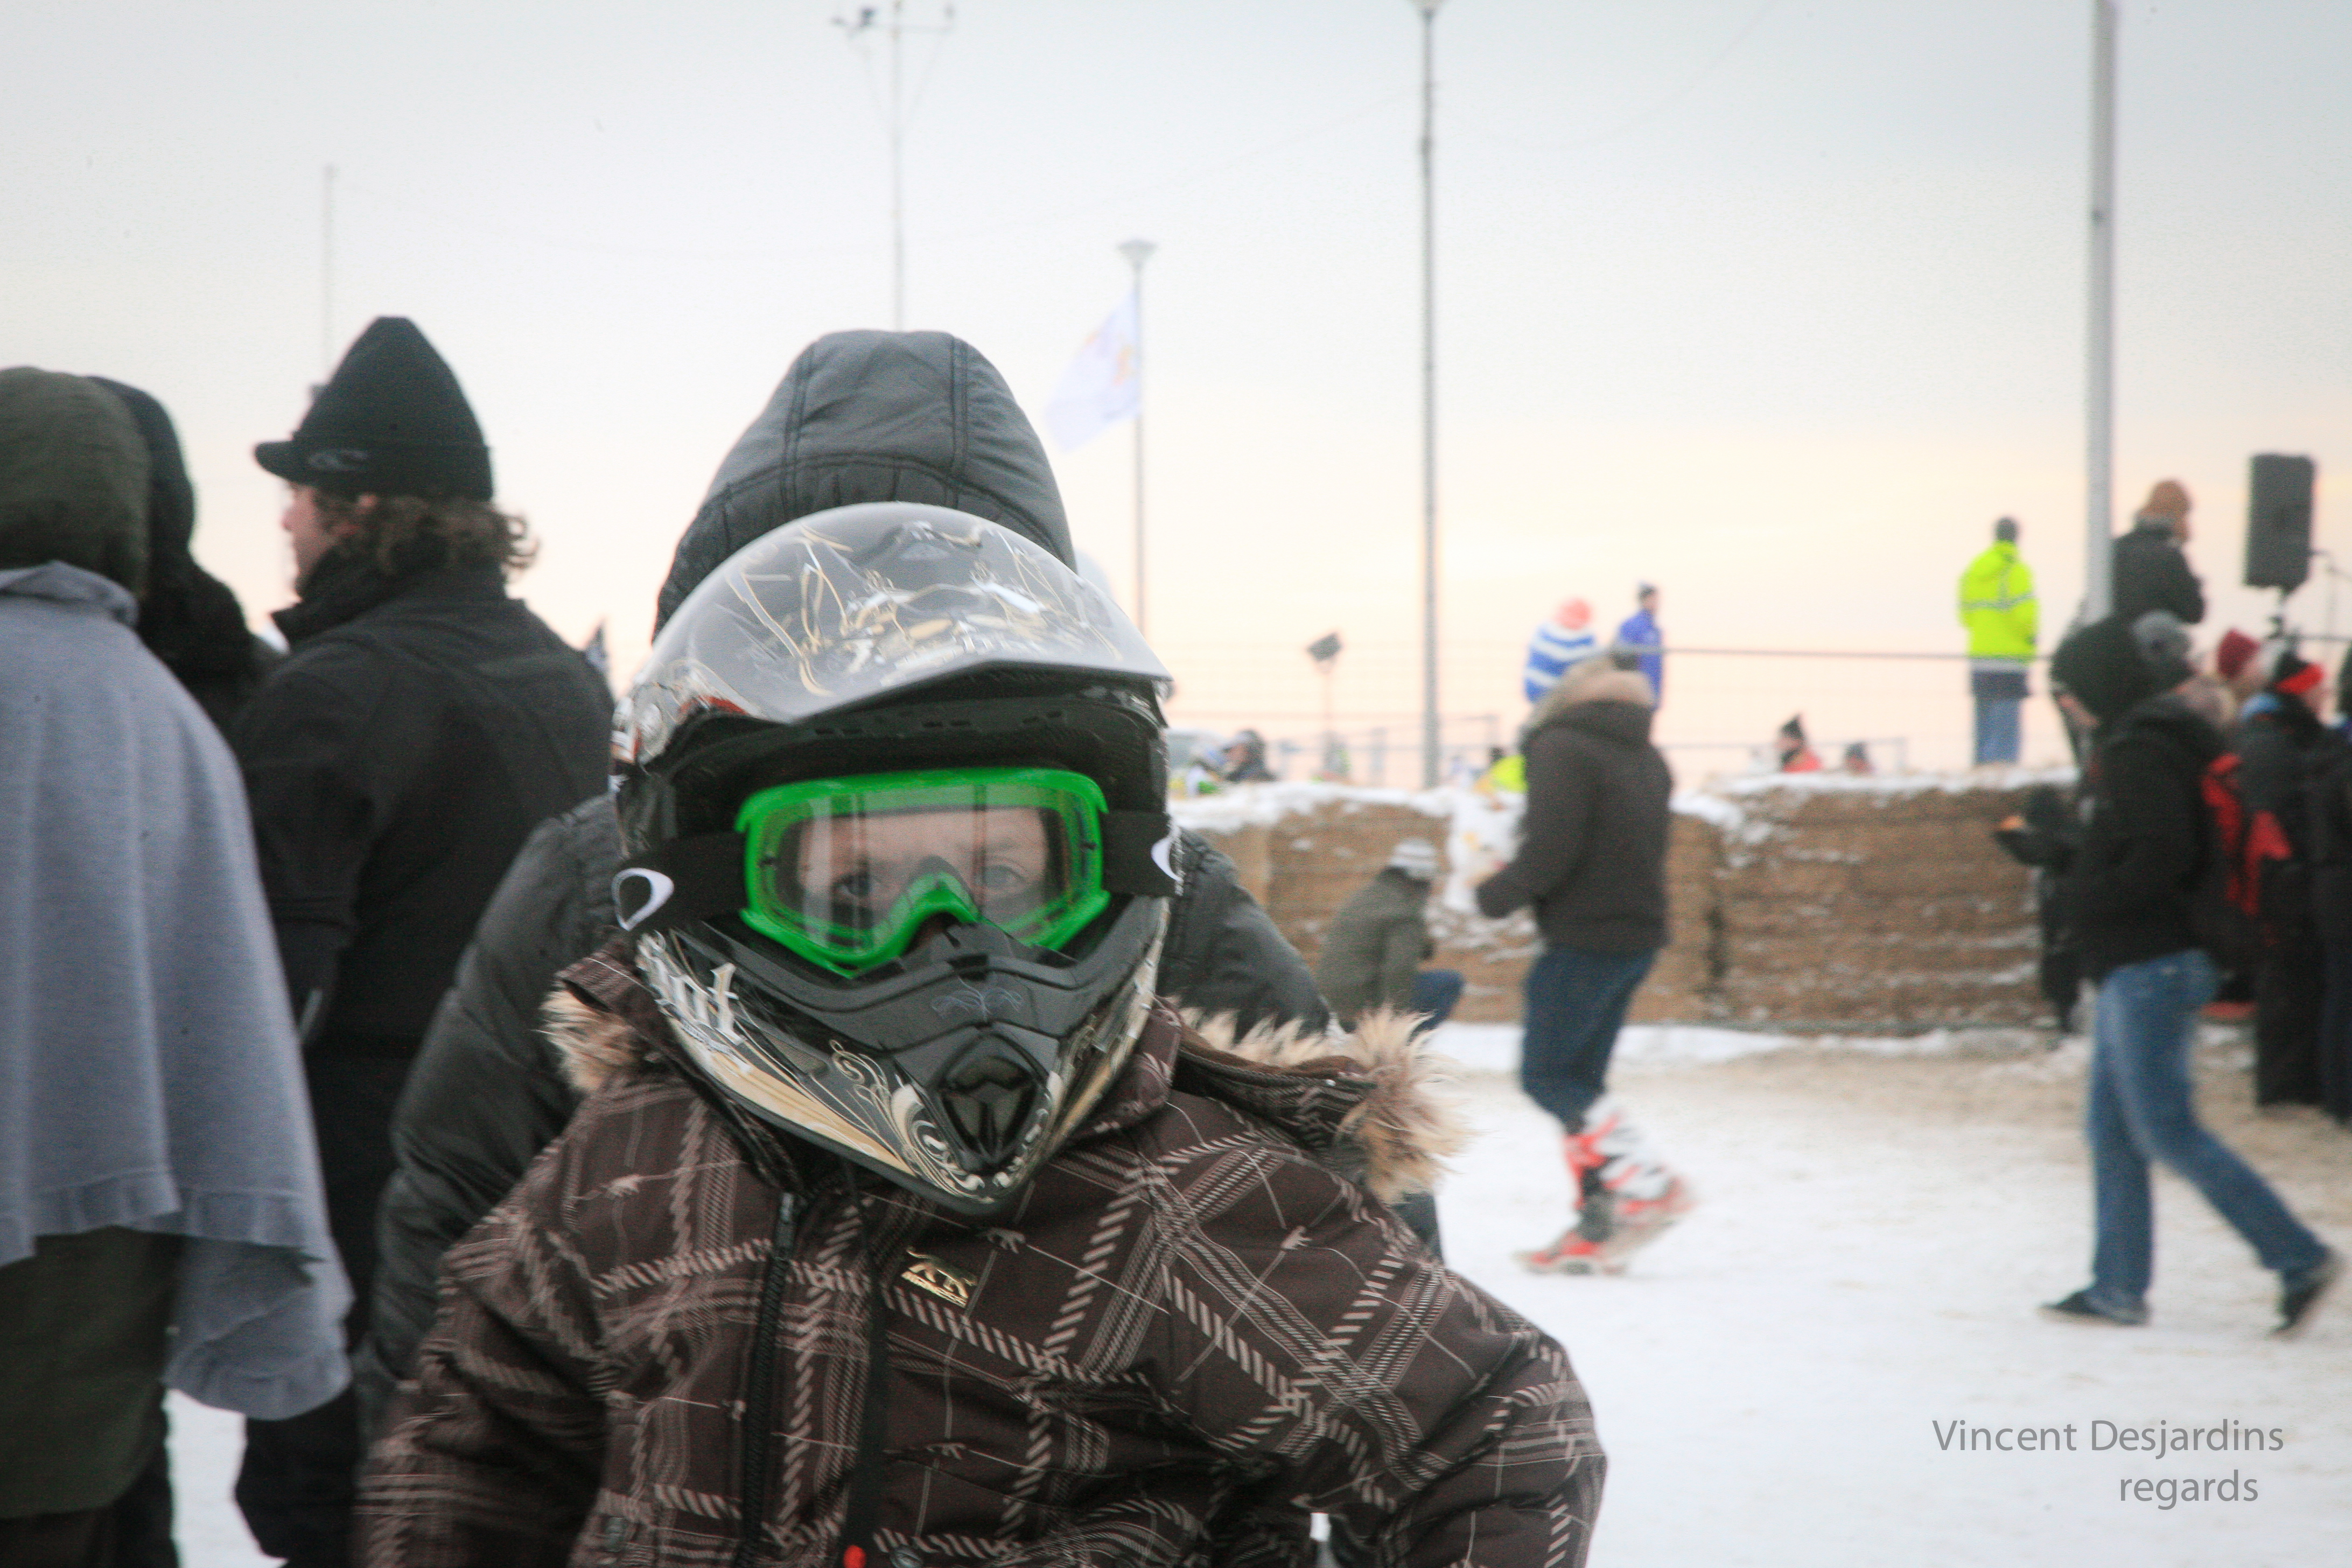
boy, military, france, child, 2012, enfant, demonstration, protest, canon5d, enduro, ef24105mmf4lisusm, pasdecalais, cotedopale, stellaplage, enduropale, spectateur, helmetmoto